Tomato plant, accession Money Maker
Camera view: horizontal (90 deg, fisheye); turntable rotation: 0 degrees
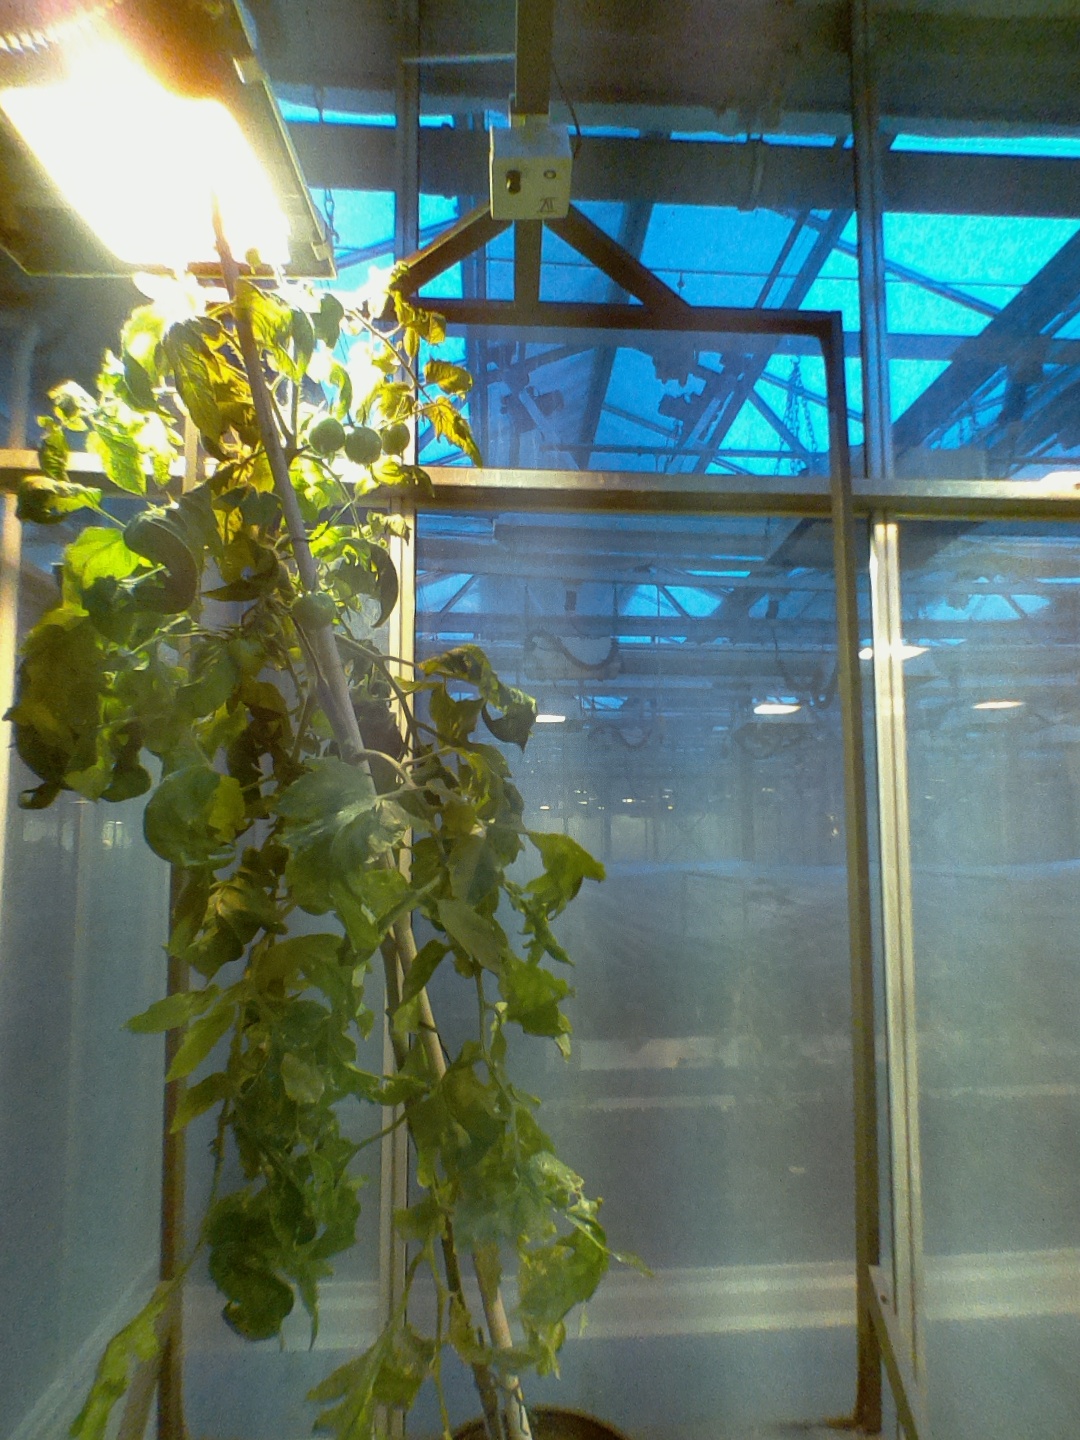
BBCH growth stage 73: 30%-40% of final fruit size